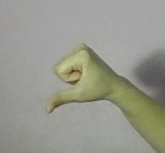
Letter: waw